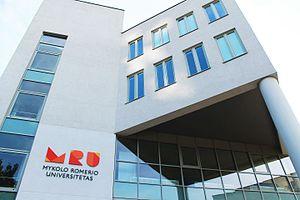
L’Université Mykolas Romeris est l'une des plus grandes universités de Lituanie, elle porte le nom de l'intellectuel, juge et père de la constitution lituanienne Mykolas Römeris. Créée après le rétablissement de l'indépendance de la République de Lituanie en 1990, elle devint par la suite une université publique.